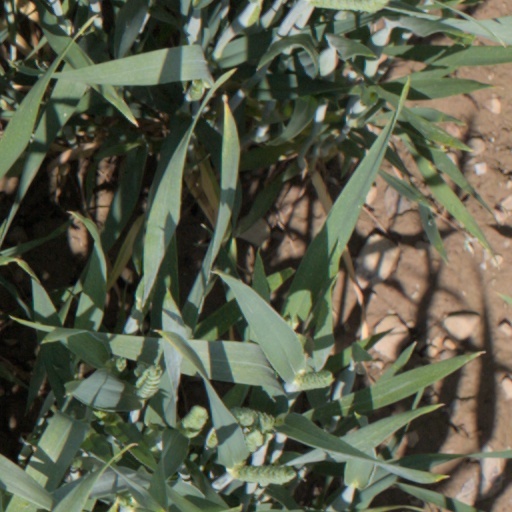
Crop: wheat